Maria Sibylla Merian

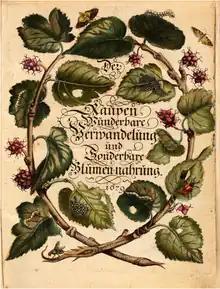
Title page of "The Caterpillars' Marvellous Transformation and Strange Floral Food", first volume, published 1679

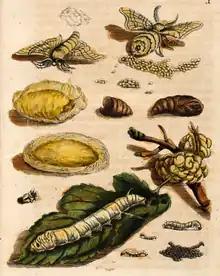
Plate I of "Caterpillars" vol 1, entitled "Maulbeerbaum samt Frucht". It depicts the fruit and leave of a mulberry tree and the eggs and larvae of the silkworm moth.

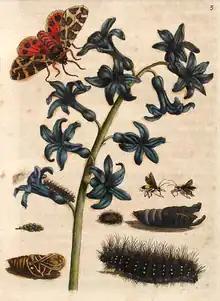
Plate 5 of "Caterpillars" vol 1, depicting the metamorphosis of the garden tiger moth, its plant host, and parasitic wasps.

Merian was one of the early naturalists to observe insects directly. Merian collected and observed live insects and created detailed drawings. In her time insects still had a reputation as "beasts of the devil" and the process of metamorphosis was largely unknown. While a handful of scholars had published empirical information on the insect, moth and butterfly life cycle, the widespread contemporary belief was that they were "born of mud" by spontaneous generation. Merian documented evidence to the contrary and described the life cycles of 186 insect species.